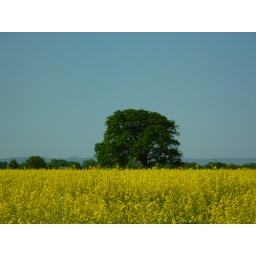
Lone tree in yellow field,Willaston